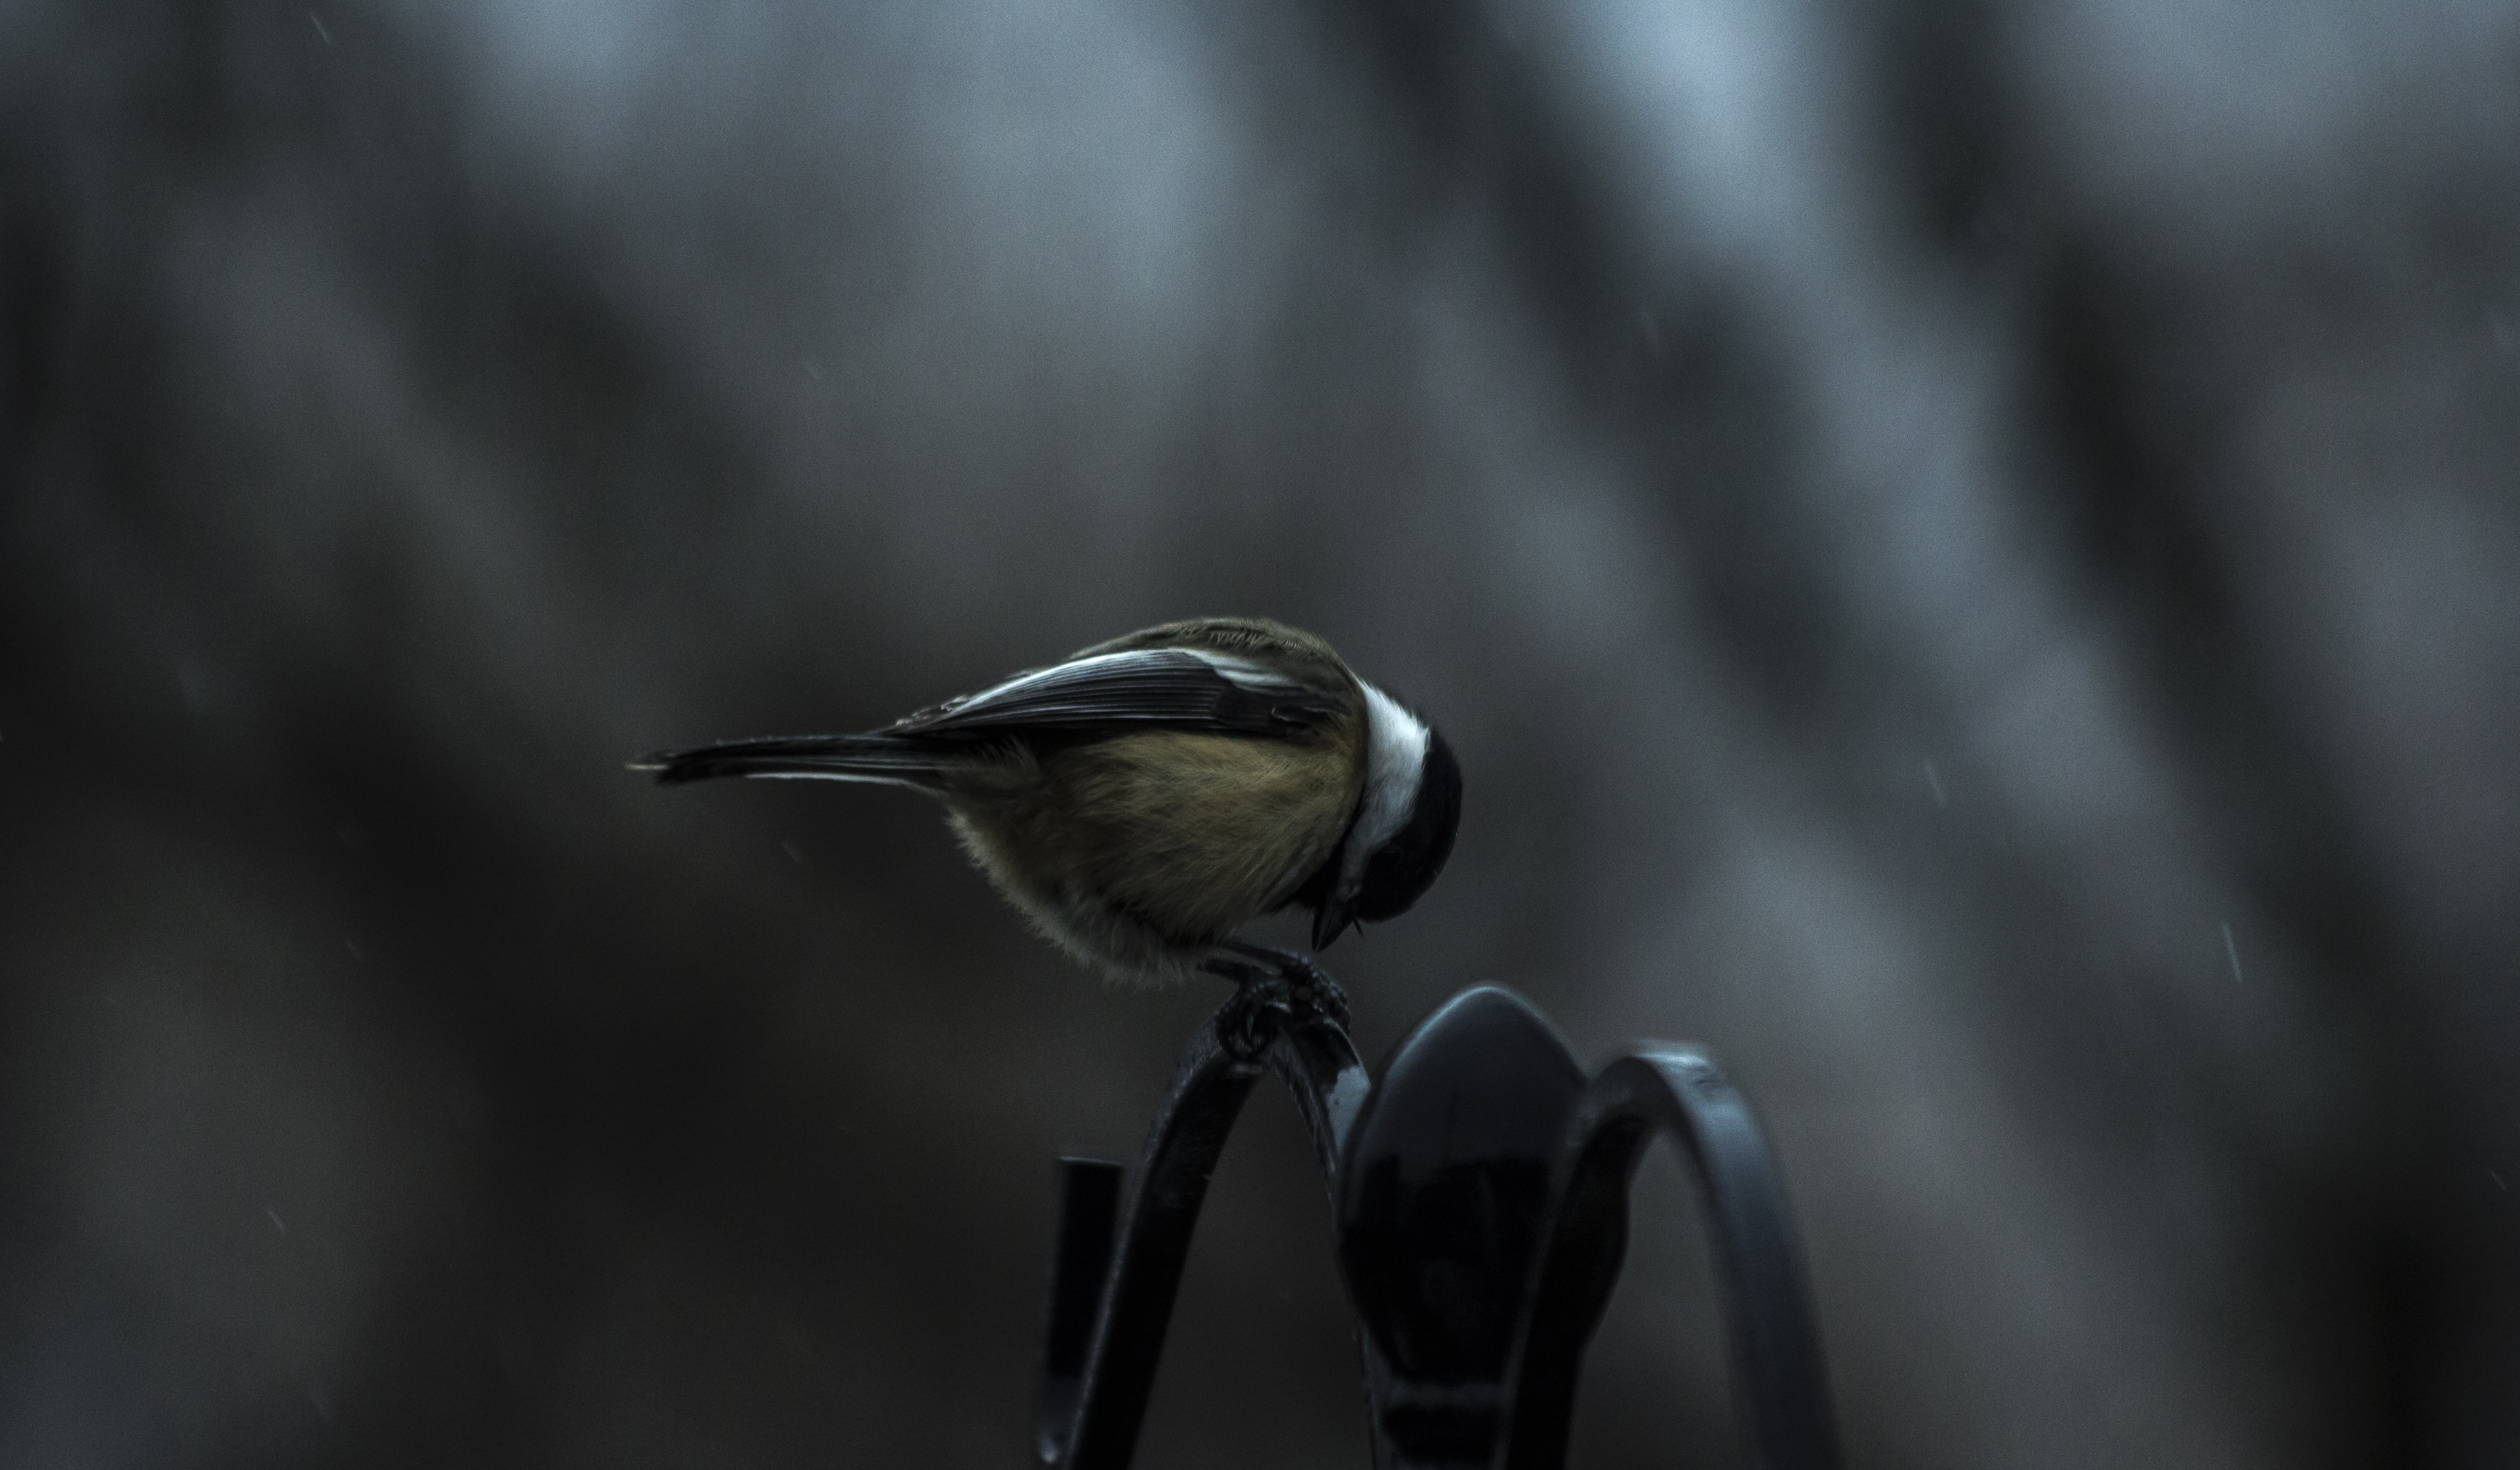
nature, branch, bird, photography, beak, perch, monochrome, fauna, close up, vertebrate, blue tit, macro photography, monochrome photography, perching bird